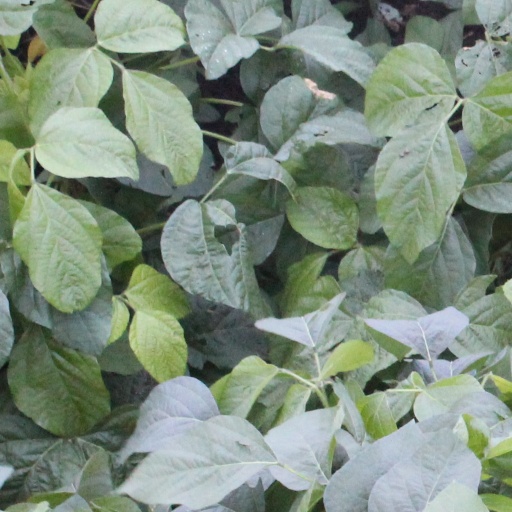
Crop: soybean